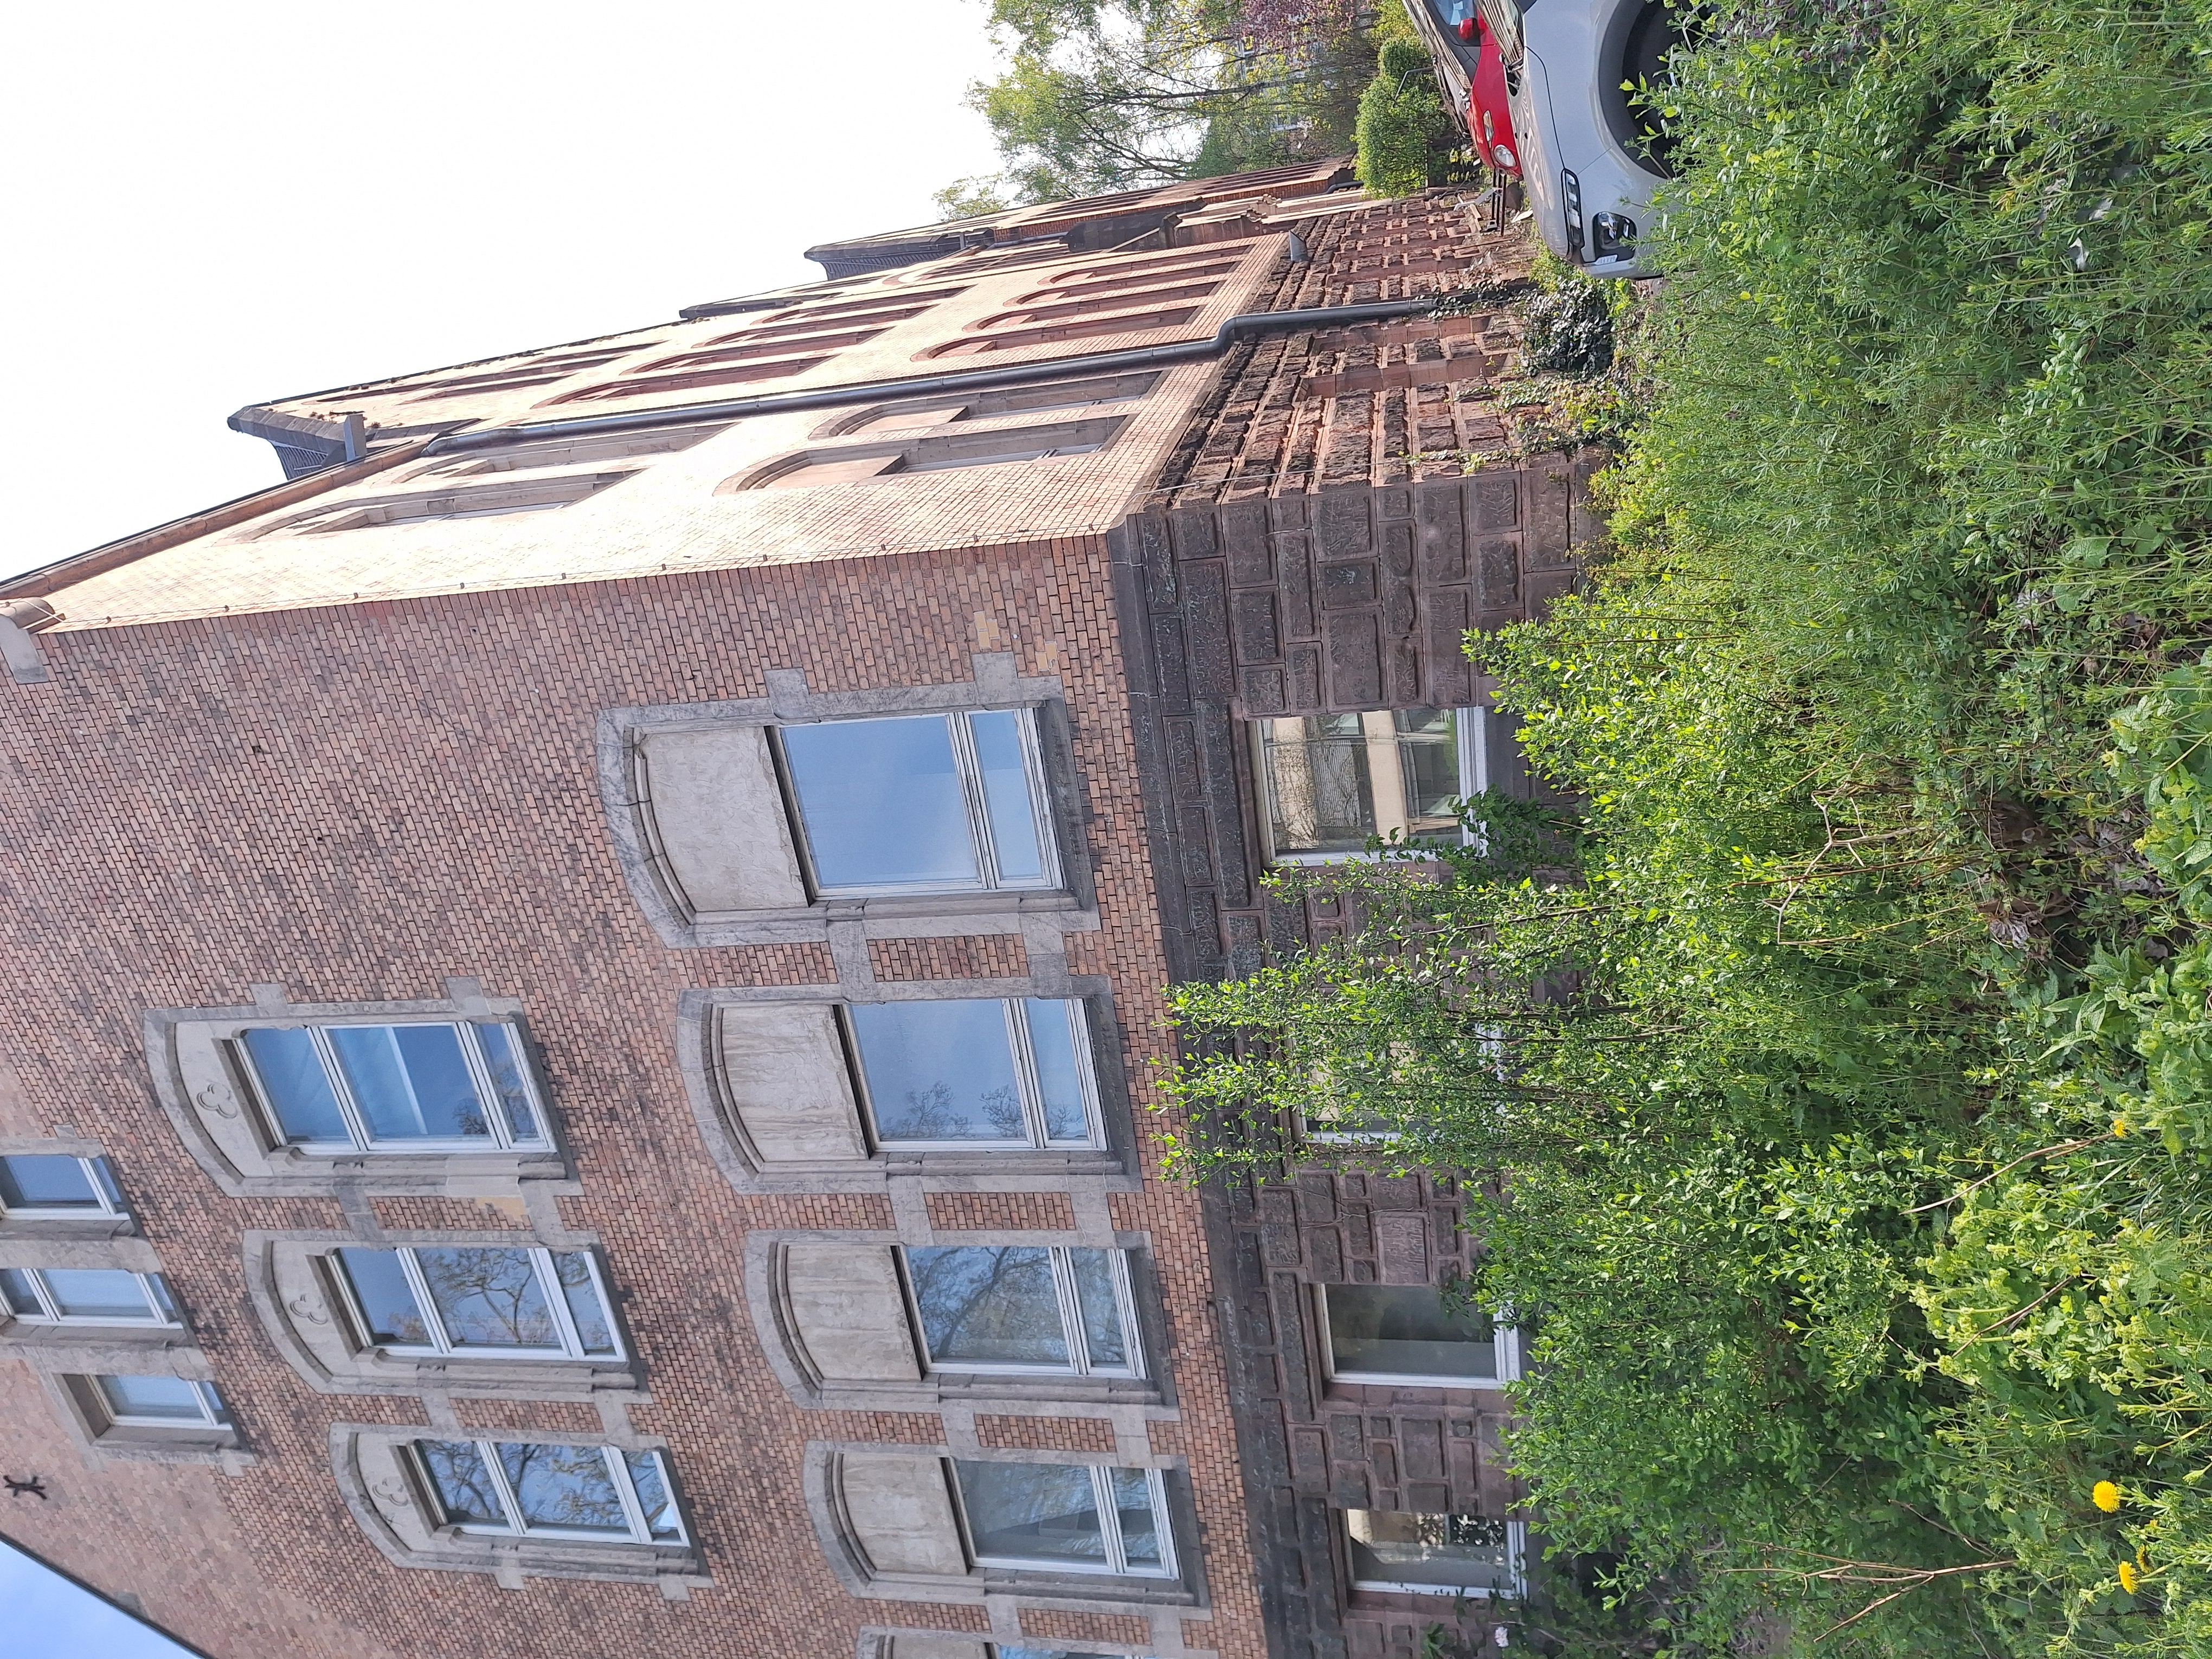
Building: Robert-Koch-Straße 6